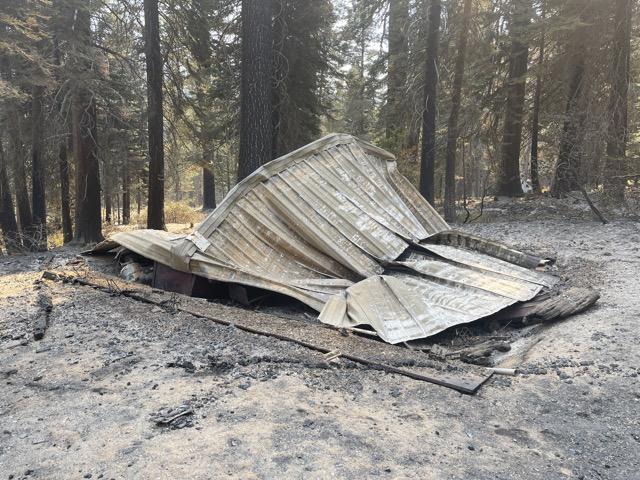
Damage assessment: destroyed